Fredric March

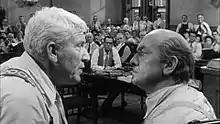
Henry Drummond (Spencer Tracy, left) and Matthew Harrison Brady (March, right) in "Inherit the Wind" (1960). Previously, March had taken the role in "The Desperate Hours" (1955) originally offered to Tracy. Both men had also played Dr. Jekyll/Mr. Hyde.

March's neighbor in Connecticut, playwright Arthur Miller, was thought to favor March to inaugurate the part of Willy Loman in the Pulitzer Prize–winning "Death of a Salesman" (1949). However, March read the play and turned down the role, whereupon director Elia Kazan cast Lee J. Cobb as Willy and Arthur Kennedy as one of Willy's sons, Biff Loman. Cobb and Kennedy were two actors with whom the director had worked in the film "Boomerang" (1947). March later regretted turning down the role and finally played Willy Loman in Columbia Pictures's 1951 film version of the play, directed by Laslo Benedek. March earned his fifth and final Oscar nomination as well as a Golden Globe Award. He also played one of two leads in "The Desperate Hours" (1955) with Humphrey Bogart. Bogart and Spencer Tracy had both insisted upon top billing, and Tracy withdrew, leaving the part available for March.